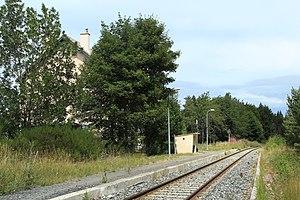
La gare de Chasseradès est une gare ferroviaire française de la ligne du Monastier à La Bastide-Saint-Laurent-les-Bains, située sur le territoire de la commune de Chasseradès, dans le département de la Lozère en région Occitanie.